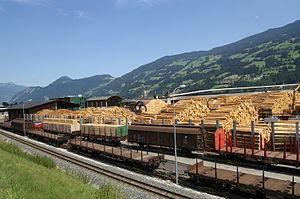
Le Zillertalbahn est une ligne de chemin de fer à voie étroite reliant Jenbach et Mayrhofen, dans le Tyrol autrichien. Elle est exploitée par son propriétaire, la Zillertaler Verkehrsbetriebe Aktien Gesellschaft, qui y fait circuler des trains voyageurs cadencés, des trains touristiques à vapeur et des trains marchandises.